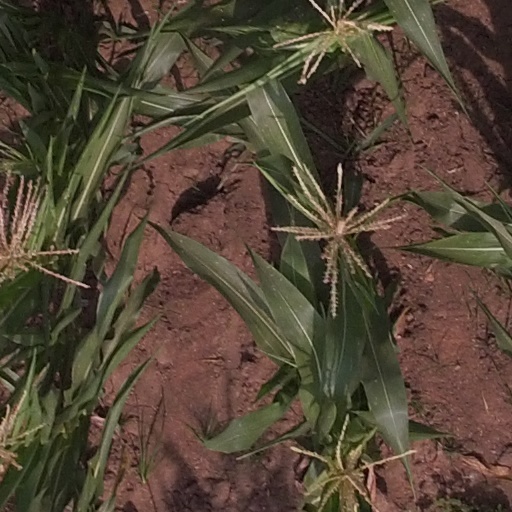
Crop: maize; corn